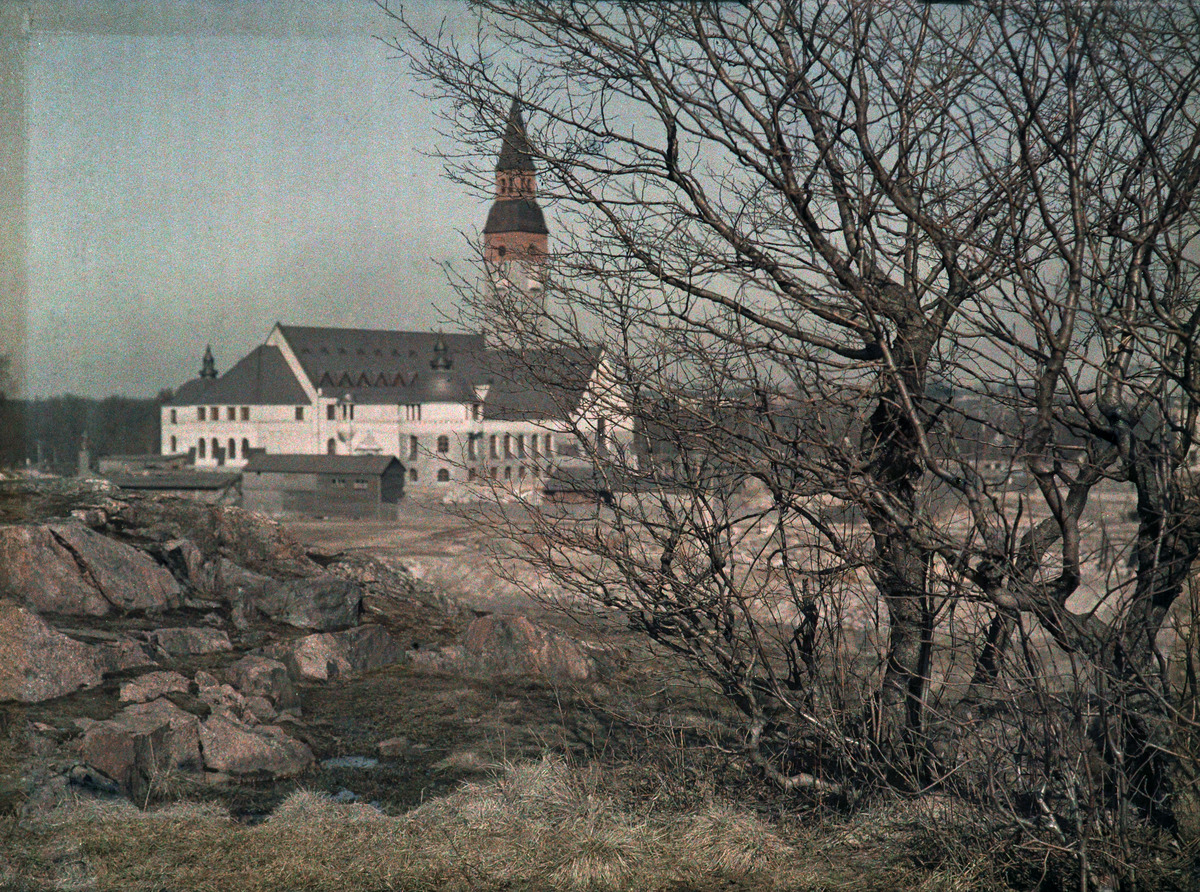
Kansallismuseo nähtynä Museokadun ja Dagmarinkadun suunnasta
sisällön kuvaus: Kansallismuseo nähtynä Museokadun ja Dagmarinkadun suunnasta. värillinen
Ajankohta: kuvausaika 1910 n
Paikka: Suomi, Uusimaa, Helsinki, Töölö Helsinki, Etu-Töölö Helsinki, Mannerheimintie 34. Museokatu 1
Aiheet: Suomen Kansallismuseo, museot, jugend, kansallisromantiikka, rakentamattomat alueet